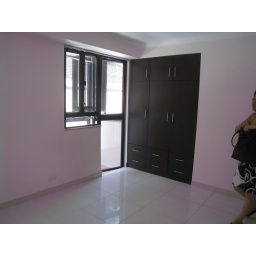
2 windows in master bedroom